Azariah Newton House

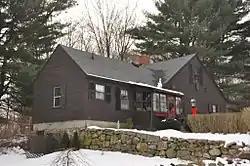

The Azariah Newton House is a historic house at 44 Silver Hill Road in Milford, Massachusetts. It is a -story wood-frame Cape style house, with a side-gable roof, clapboard siding, and large central chimney. The interior has retained substantial interior finishing, including floors, fireplaces, and room layout. The house was built in 1747 by Azariah Newton, one of the area's early settlers, and is one of Milford's oldest houses.